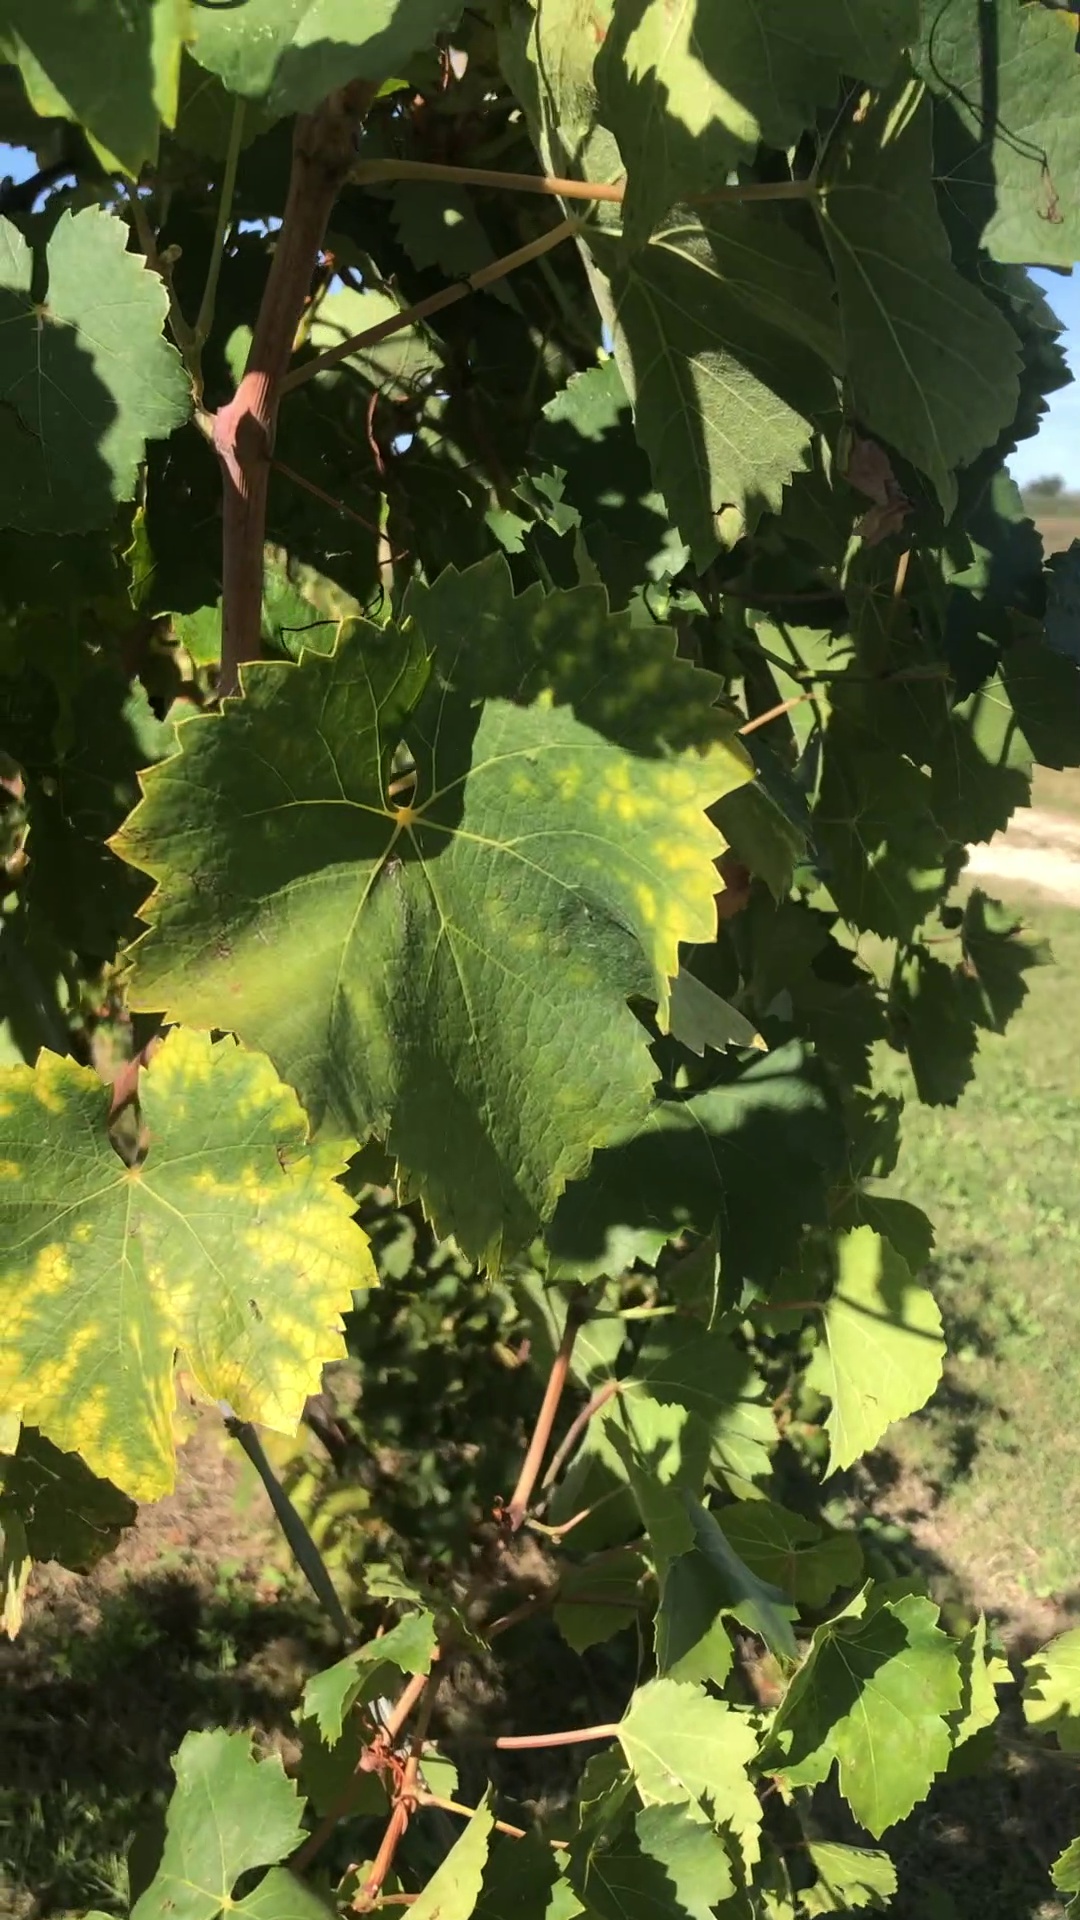
Label: healthy